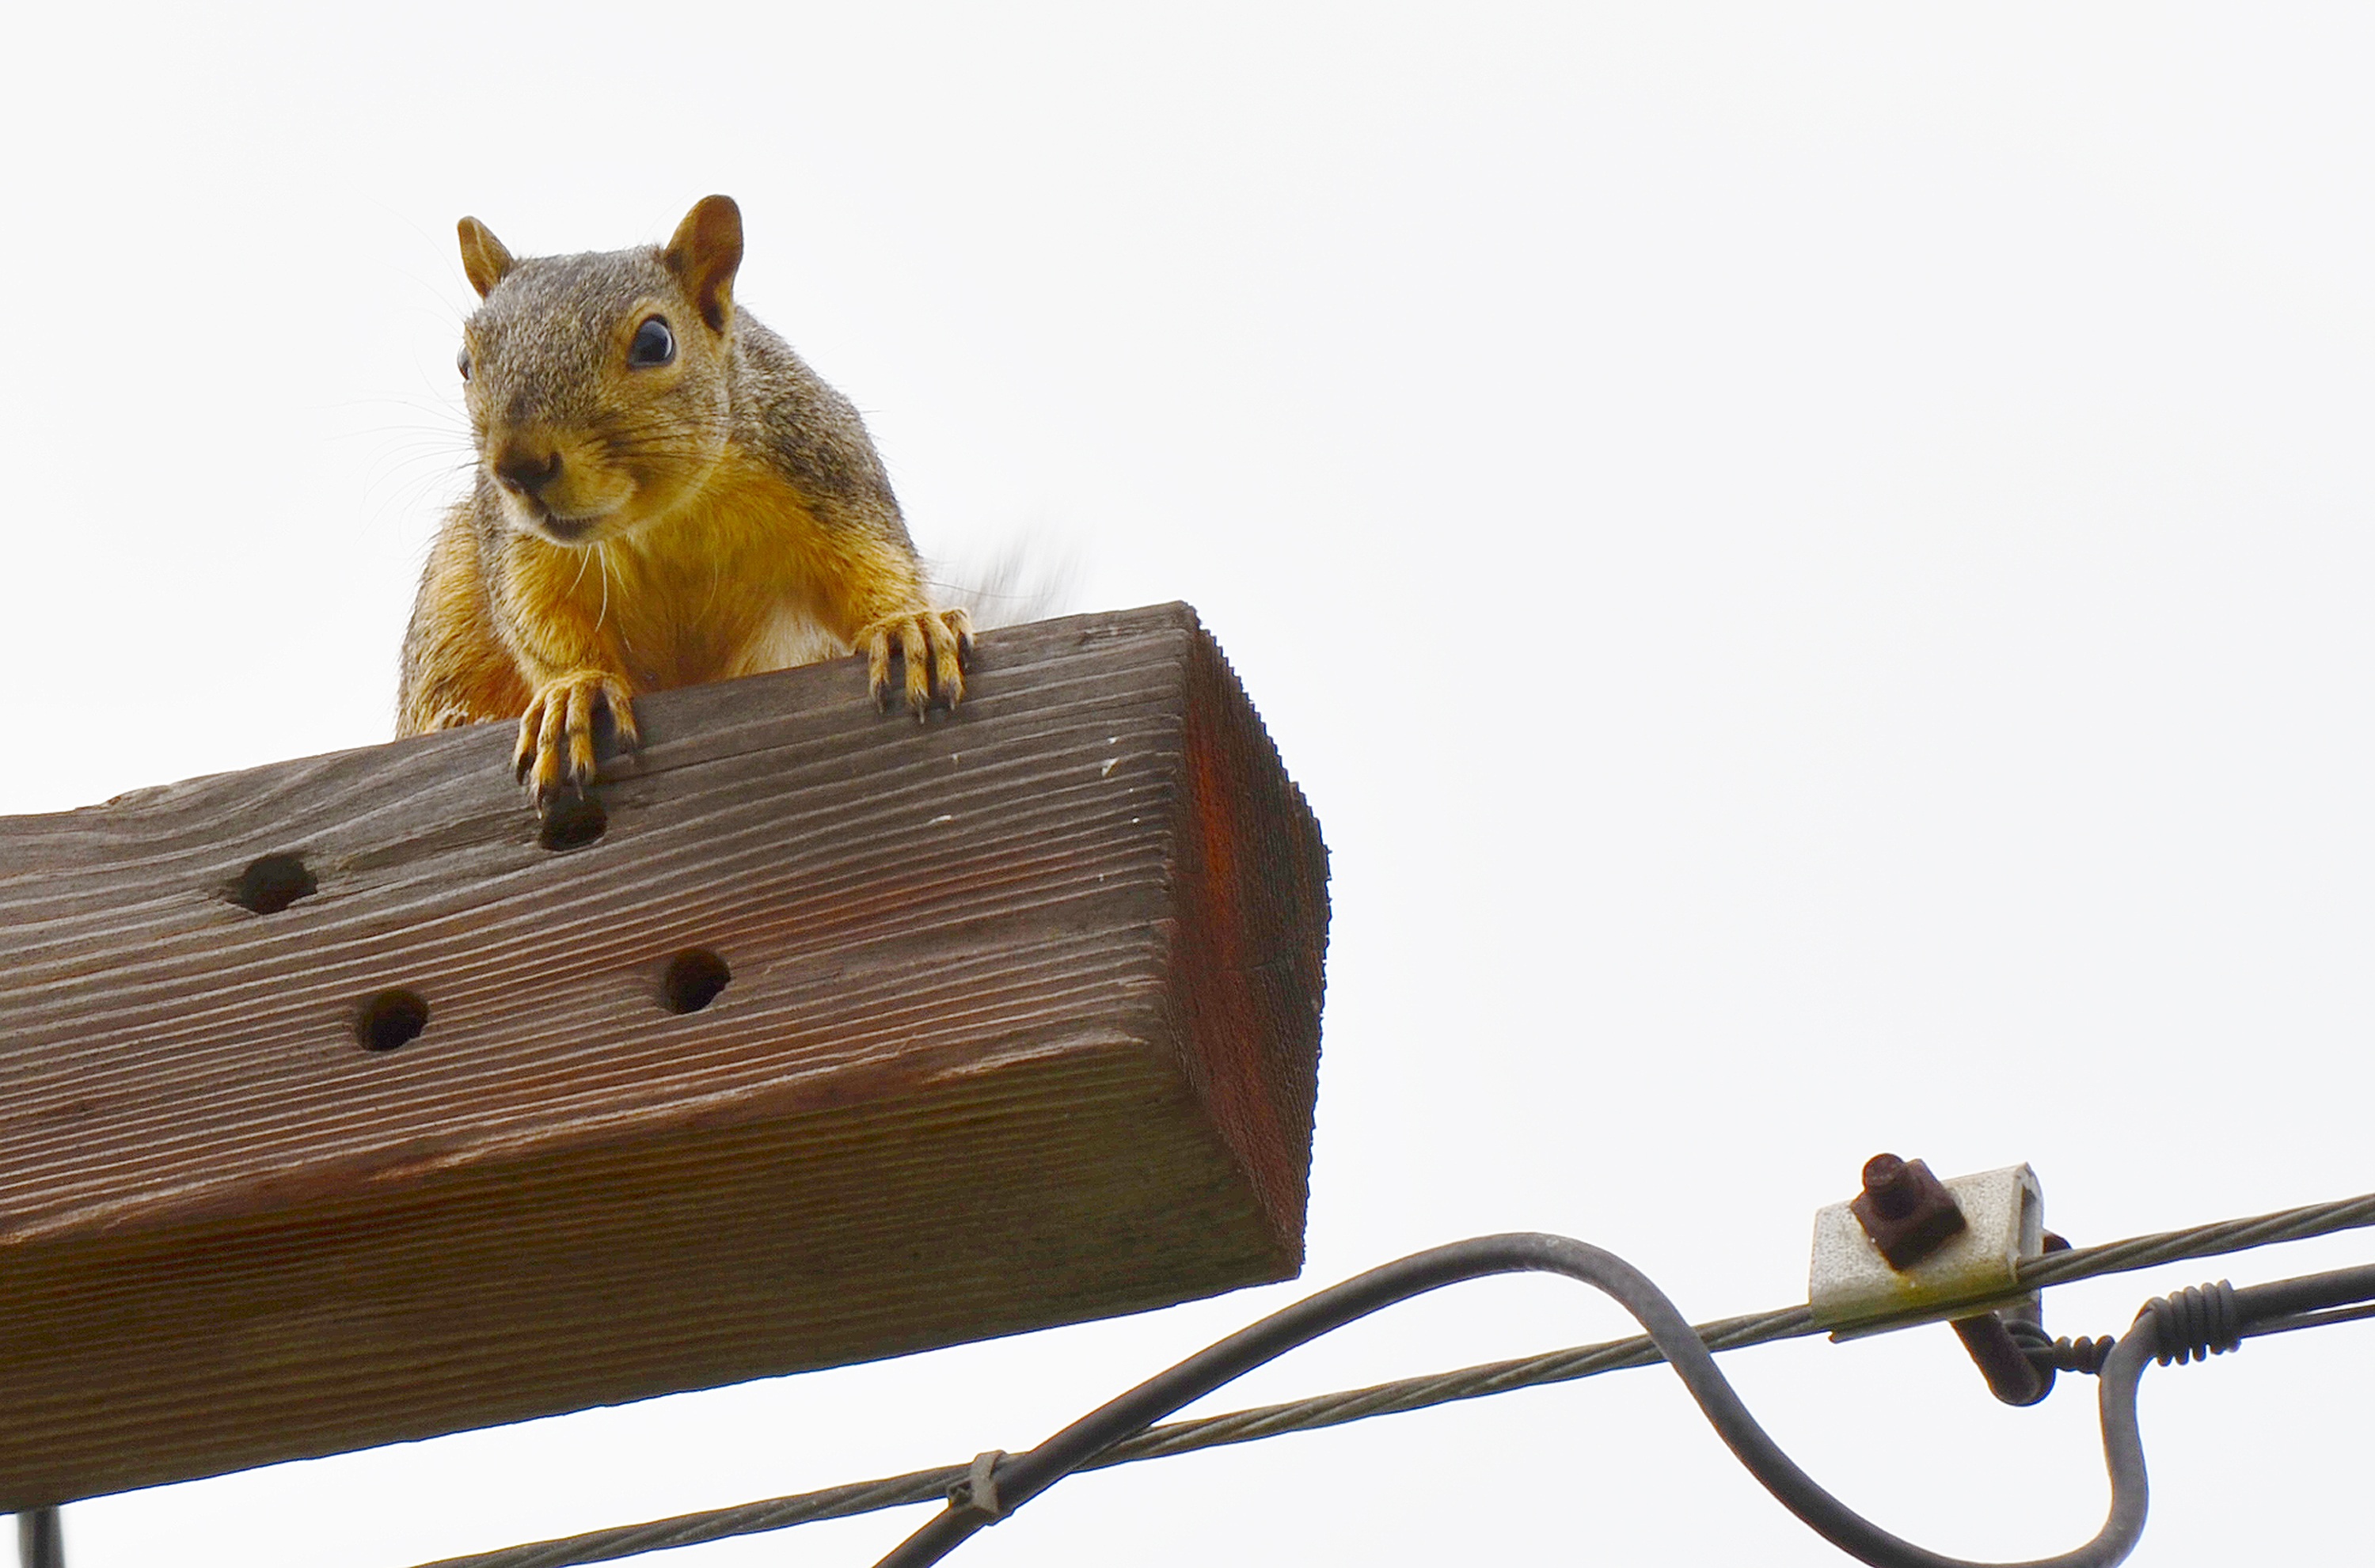
mouse, looking, mammal, squirrel, rodent, gold, vertebrate, curious, muridae